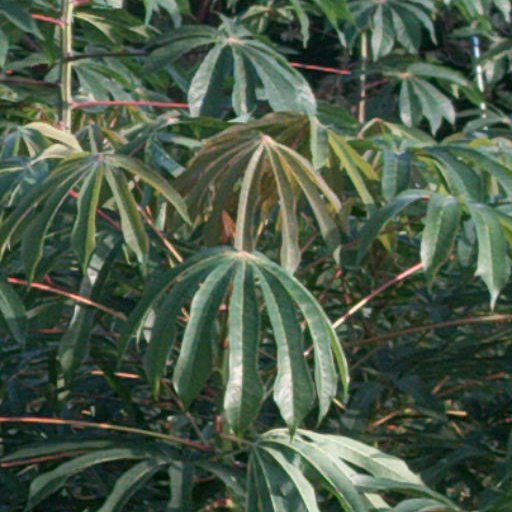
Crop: cassava